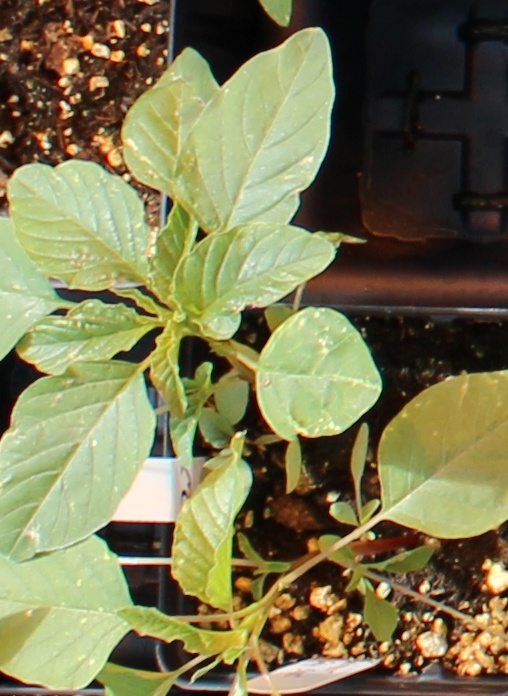
Label: Palmer Amaranth